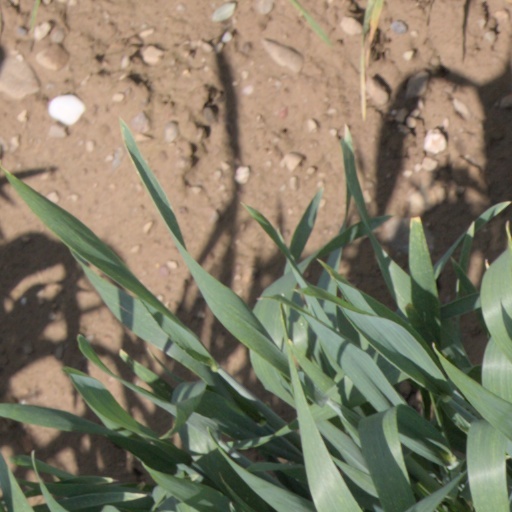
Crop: wheat